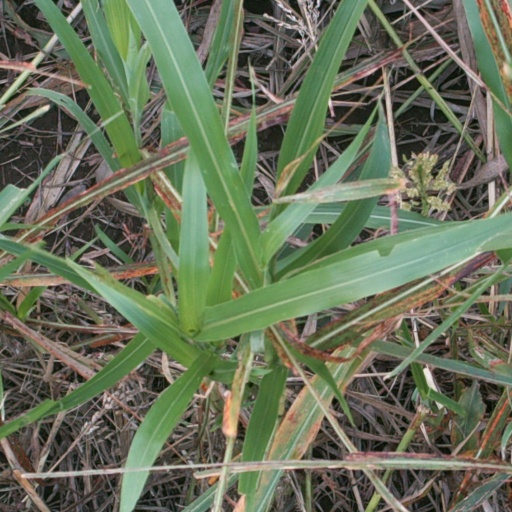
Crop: sorghum